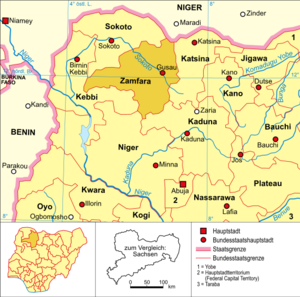
Zamfara
Zamfara er en delstat i den nordvestlige del af Nigeria, med grænse til Niger mod nord; Mod syd grænser den til delstaten Niger og Kaduna, mod vest til Kebbi, mod nordøst til Katsina og mod sydøst til Kaduna. Befolkningen i Zamfara består hovedsageligt af Hausa og Fulani-folk. Den blev oprettet i 1996 og var tidligere en del af delstaten Sokoto. Zamfara er en af de delstater som har indført sharia. Sokotofloden løber gennem området.